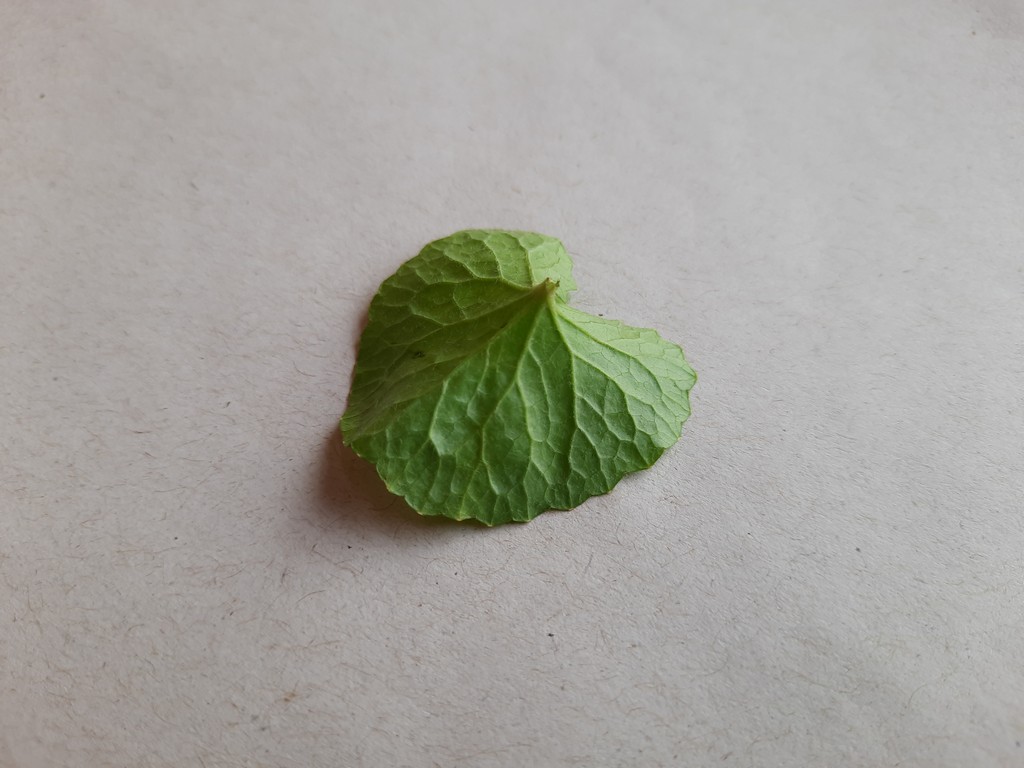
Label: Healthy